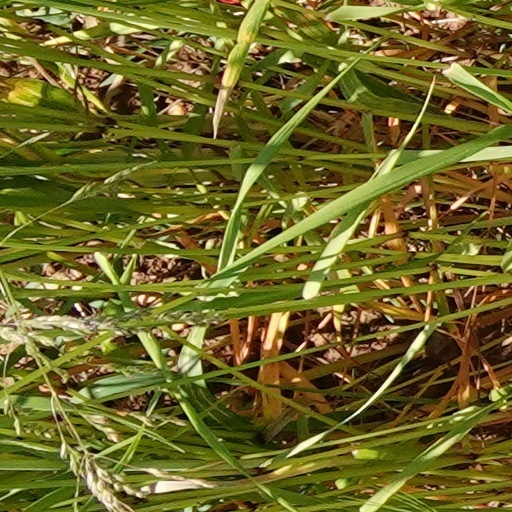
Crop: wheat